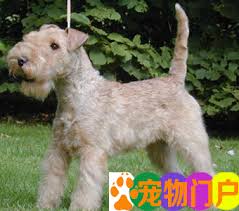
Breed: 216-n000017-Lakeland_terrier